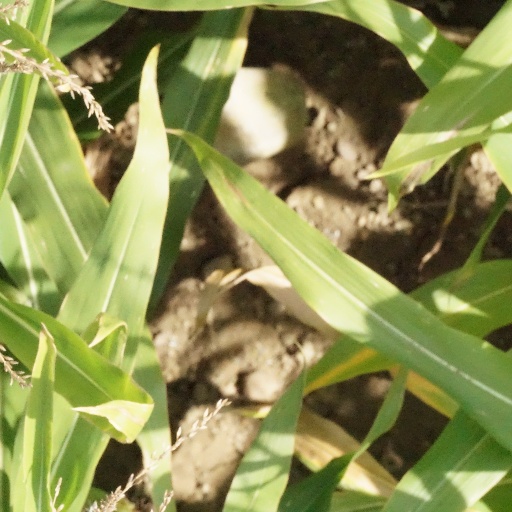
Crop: maize; corn